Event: Ecuador Earthquake
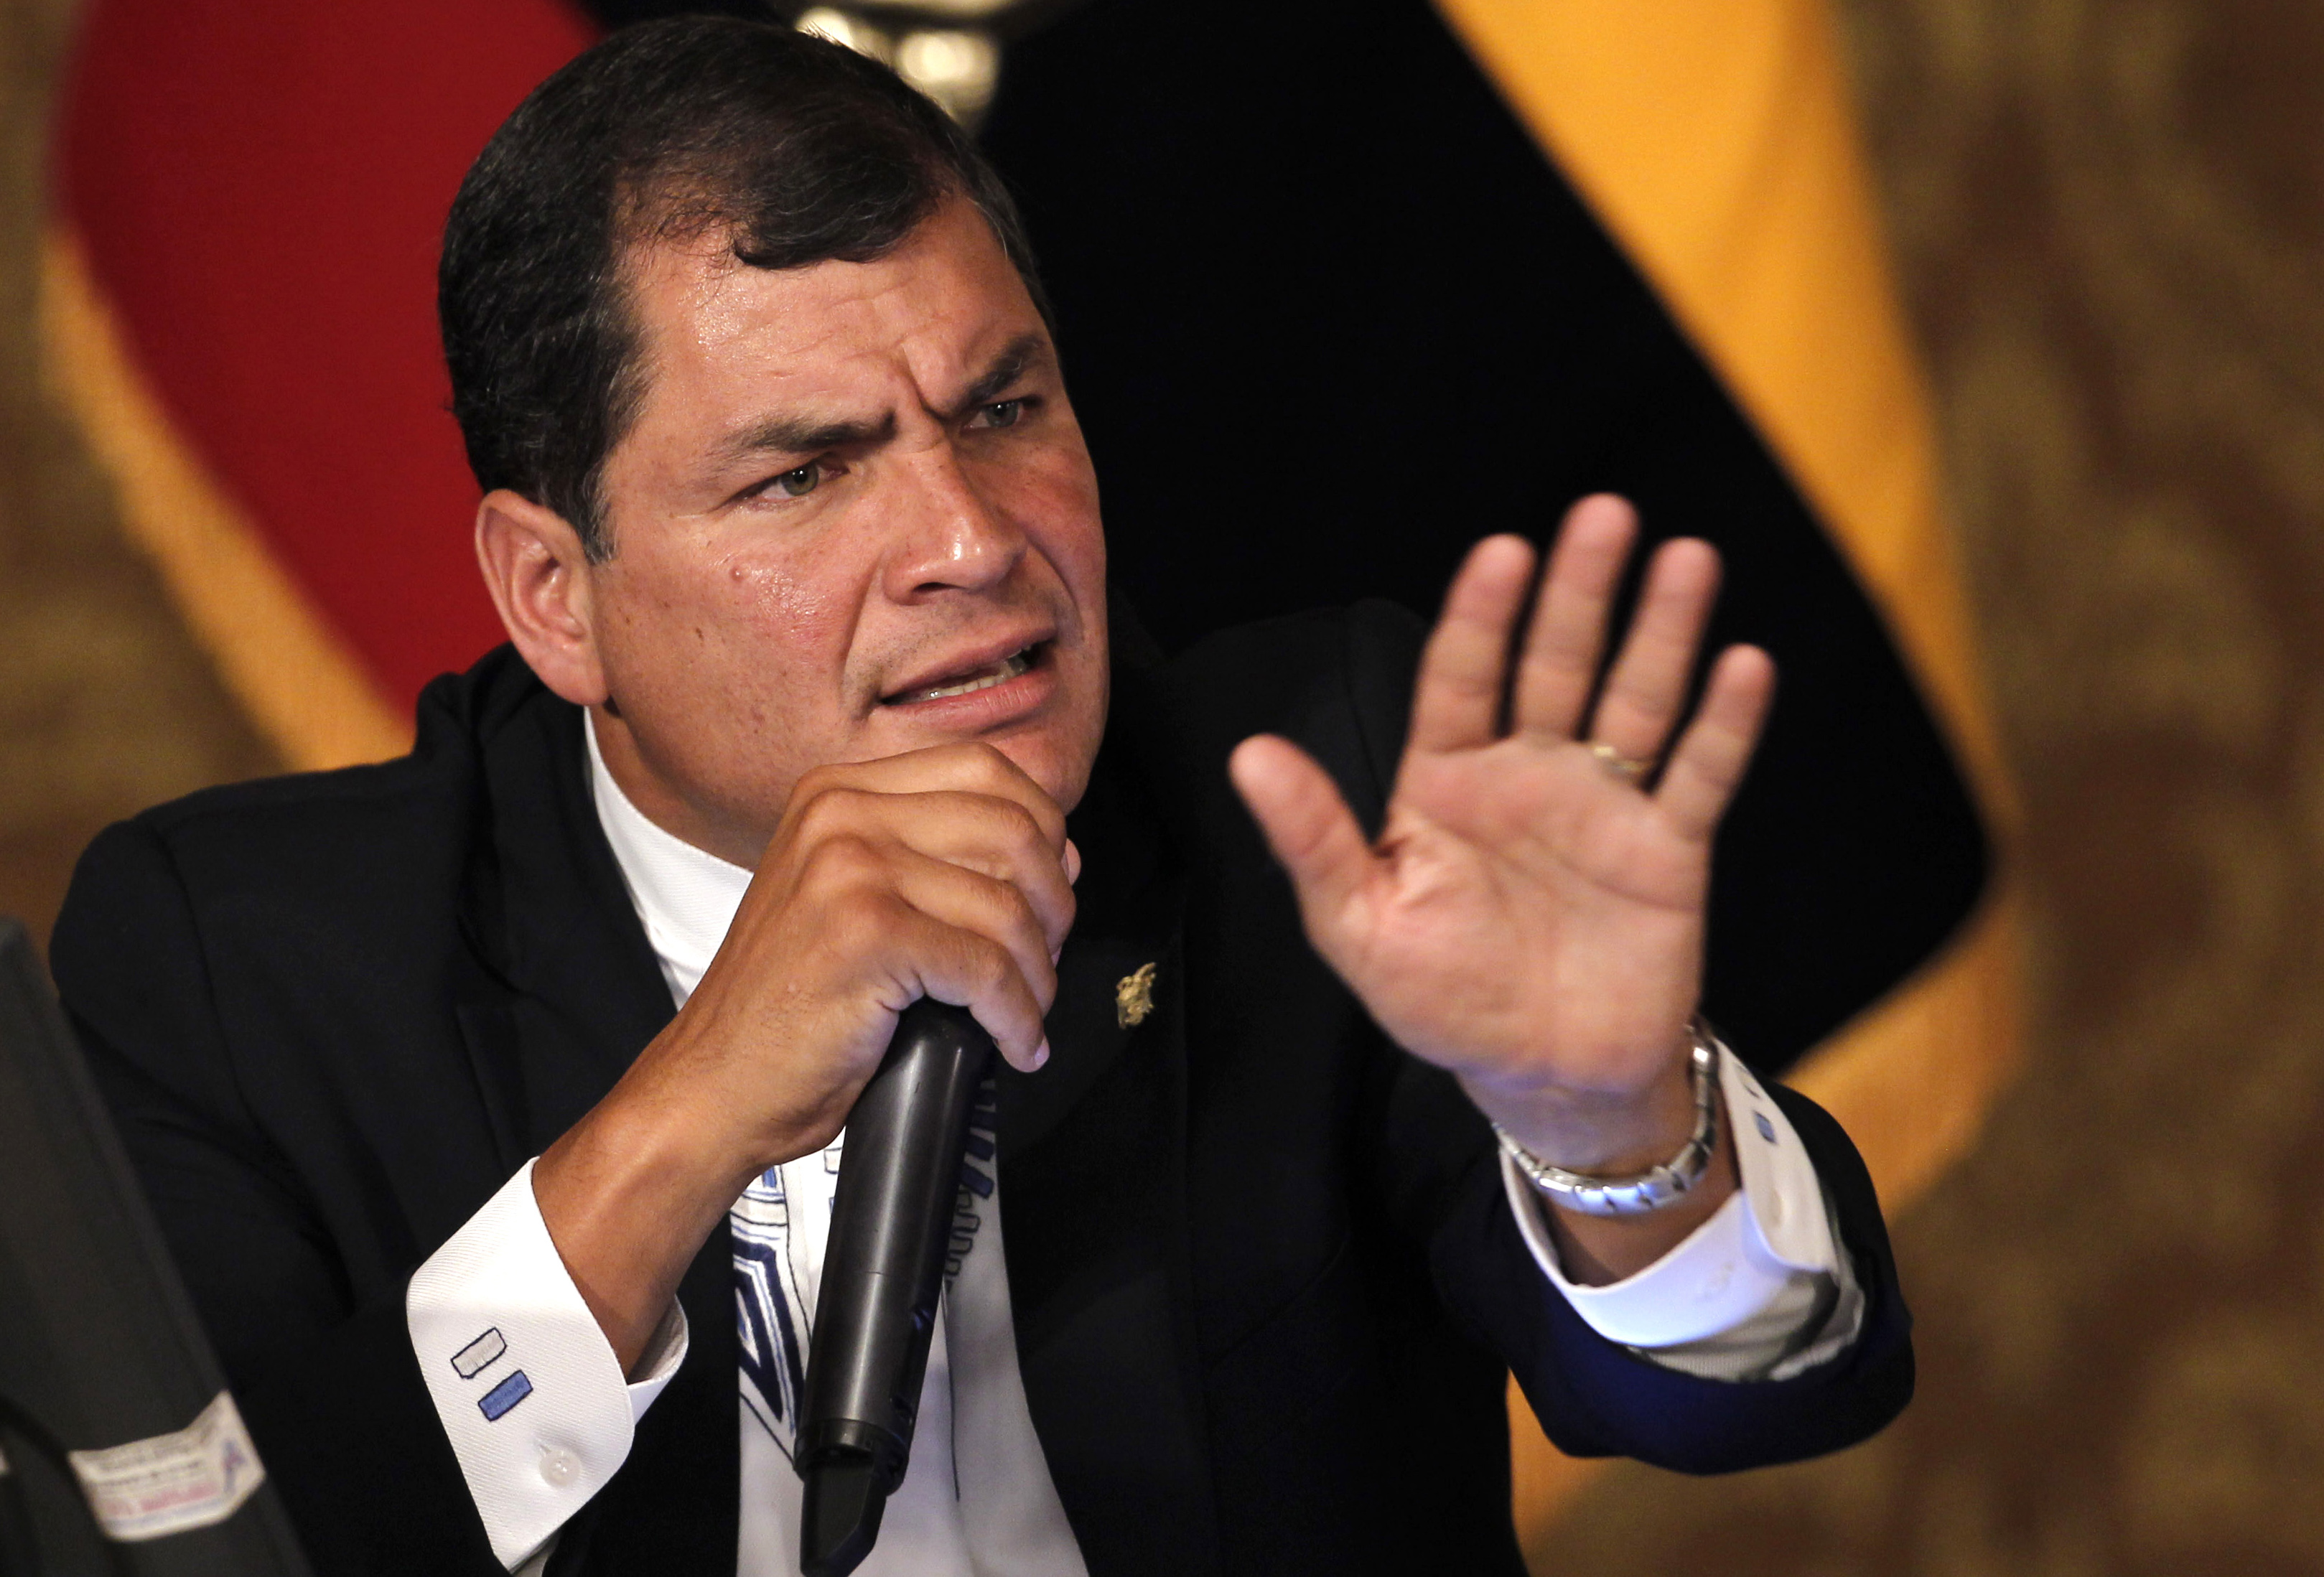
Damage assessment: no_damage